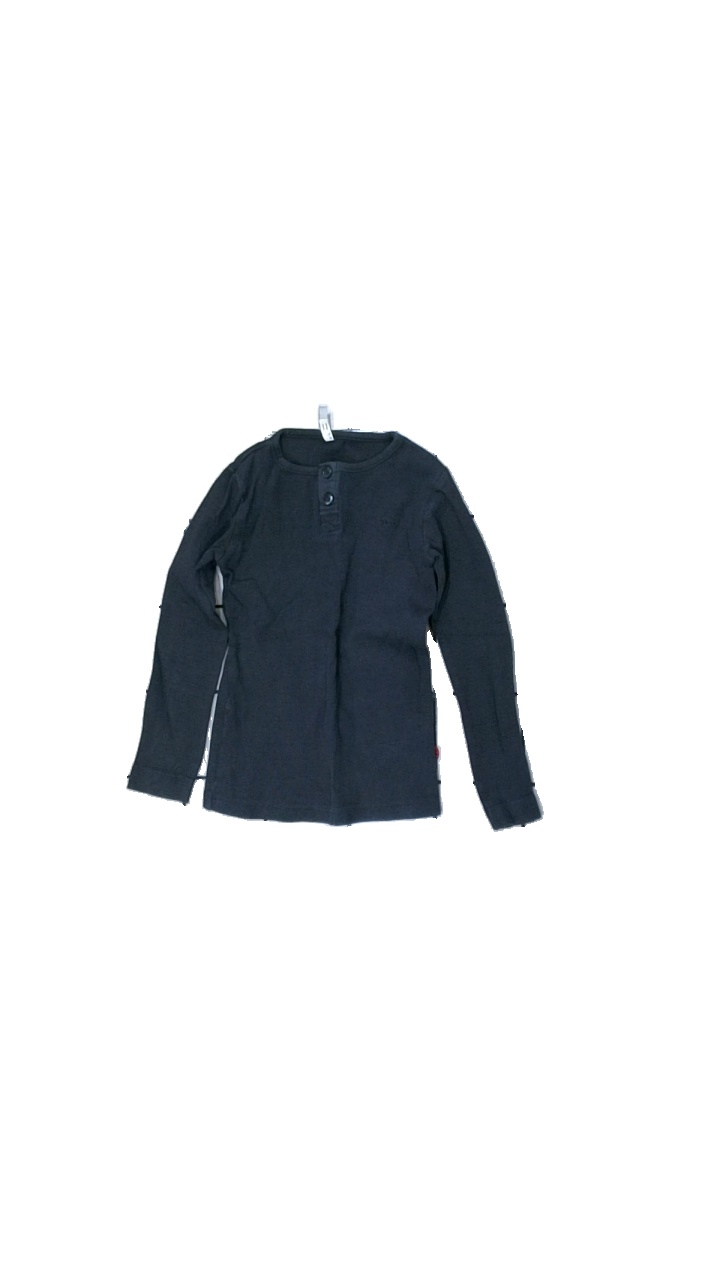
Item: Sweater (Children)
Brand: Pomp De Lux
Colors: Grey
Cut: Regular, C-collar
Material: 100% cotton
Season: All
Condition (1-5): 2
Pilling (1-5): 3
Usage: Recycle
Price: <50